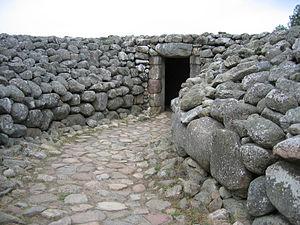
Cette liste non exhaustive, recense les sites mégalithiques encore visibles en Suède.